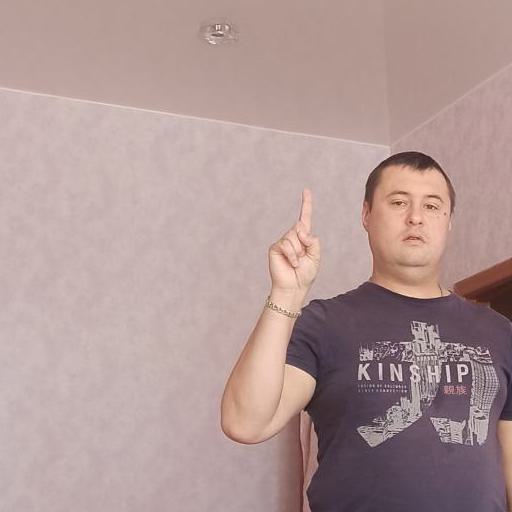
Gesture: one